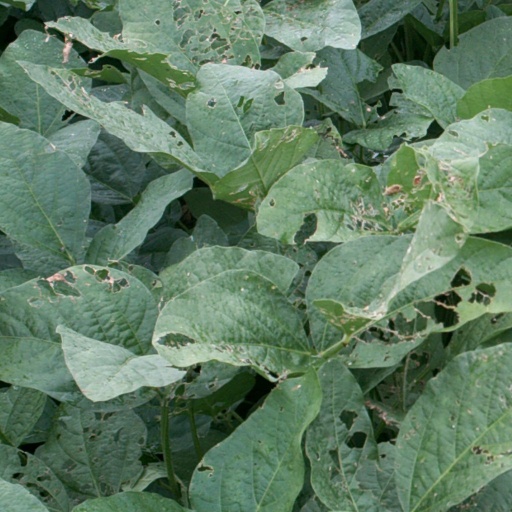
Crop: soybean